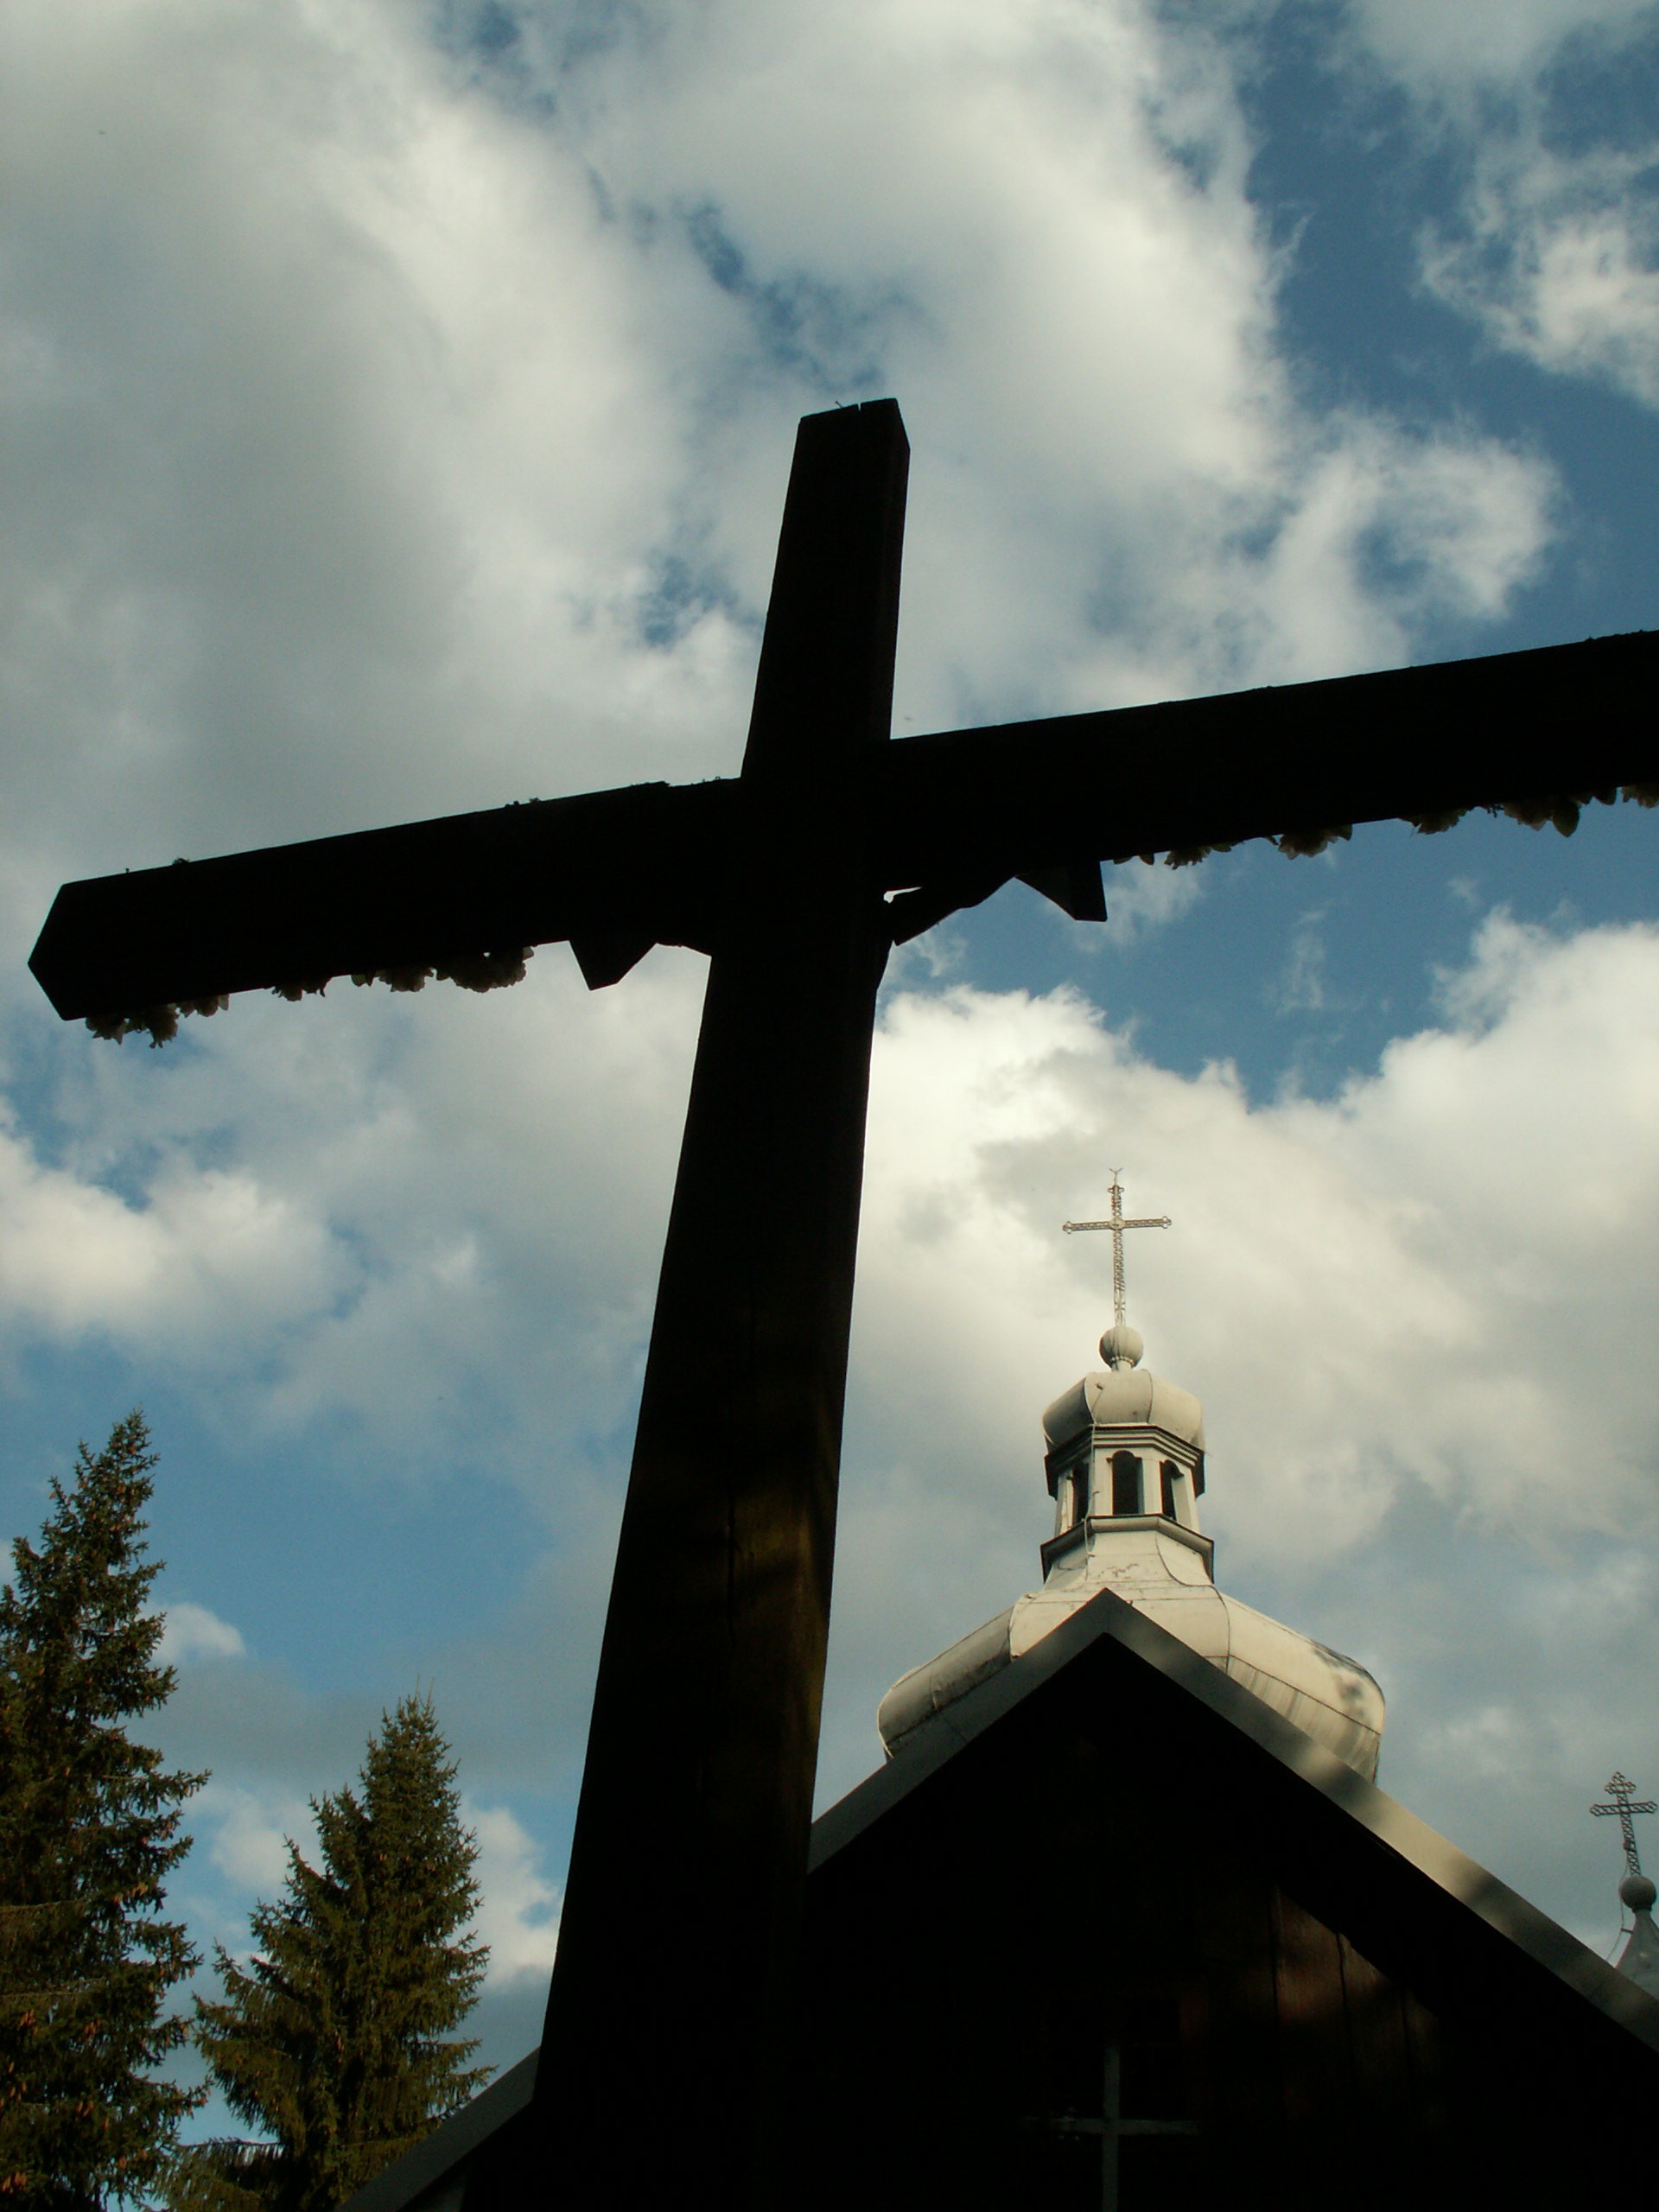
cloud, sky, symbol, church, cross, memorial, steeple